Sport in France

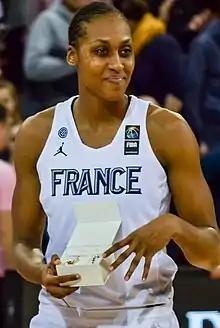
Sandrine Gruda basketball player, multiple European Championship medals.

Only two French clubs have won the UEFA Champions League: Marseille in 1993 and Paris Saint-Germain in 2025. Stade de Reims (1956, 1959 but winner of the Latin Cup in 1953), Saint-Étienne (1976), and AS Monaco (2004) have also been runners-up.